Daniele Gabriele

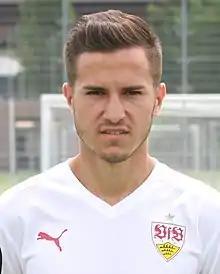
Gabriele in 2015

Daniele Gabriele (born 16 December 1994) is a German professional footballer who plays as a forward for FV Ravensburg.